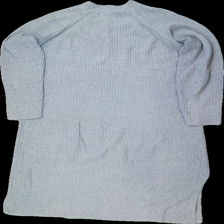
View: back
Type: Dress
Category: Ladies
Brand: Pieces
Colors: Grey
Material: 100% polyester
Pattern: Other
Cut: Turtle neck
Size: L
Season: All
Stains: Minor
Damage: små smuts fläckar
Damage location: top center
Damage 2: luddigt på ärmar
Damage 2 location: middle center
Price range: <50
Recommended usage: Reuse
Description: långärmad ribbstickad klänning